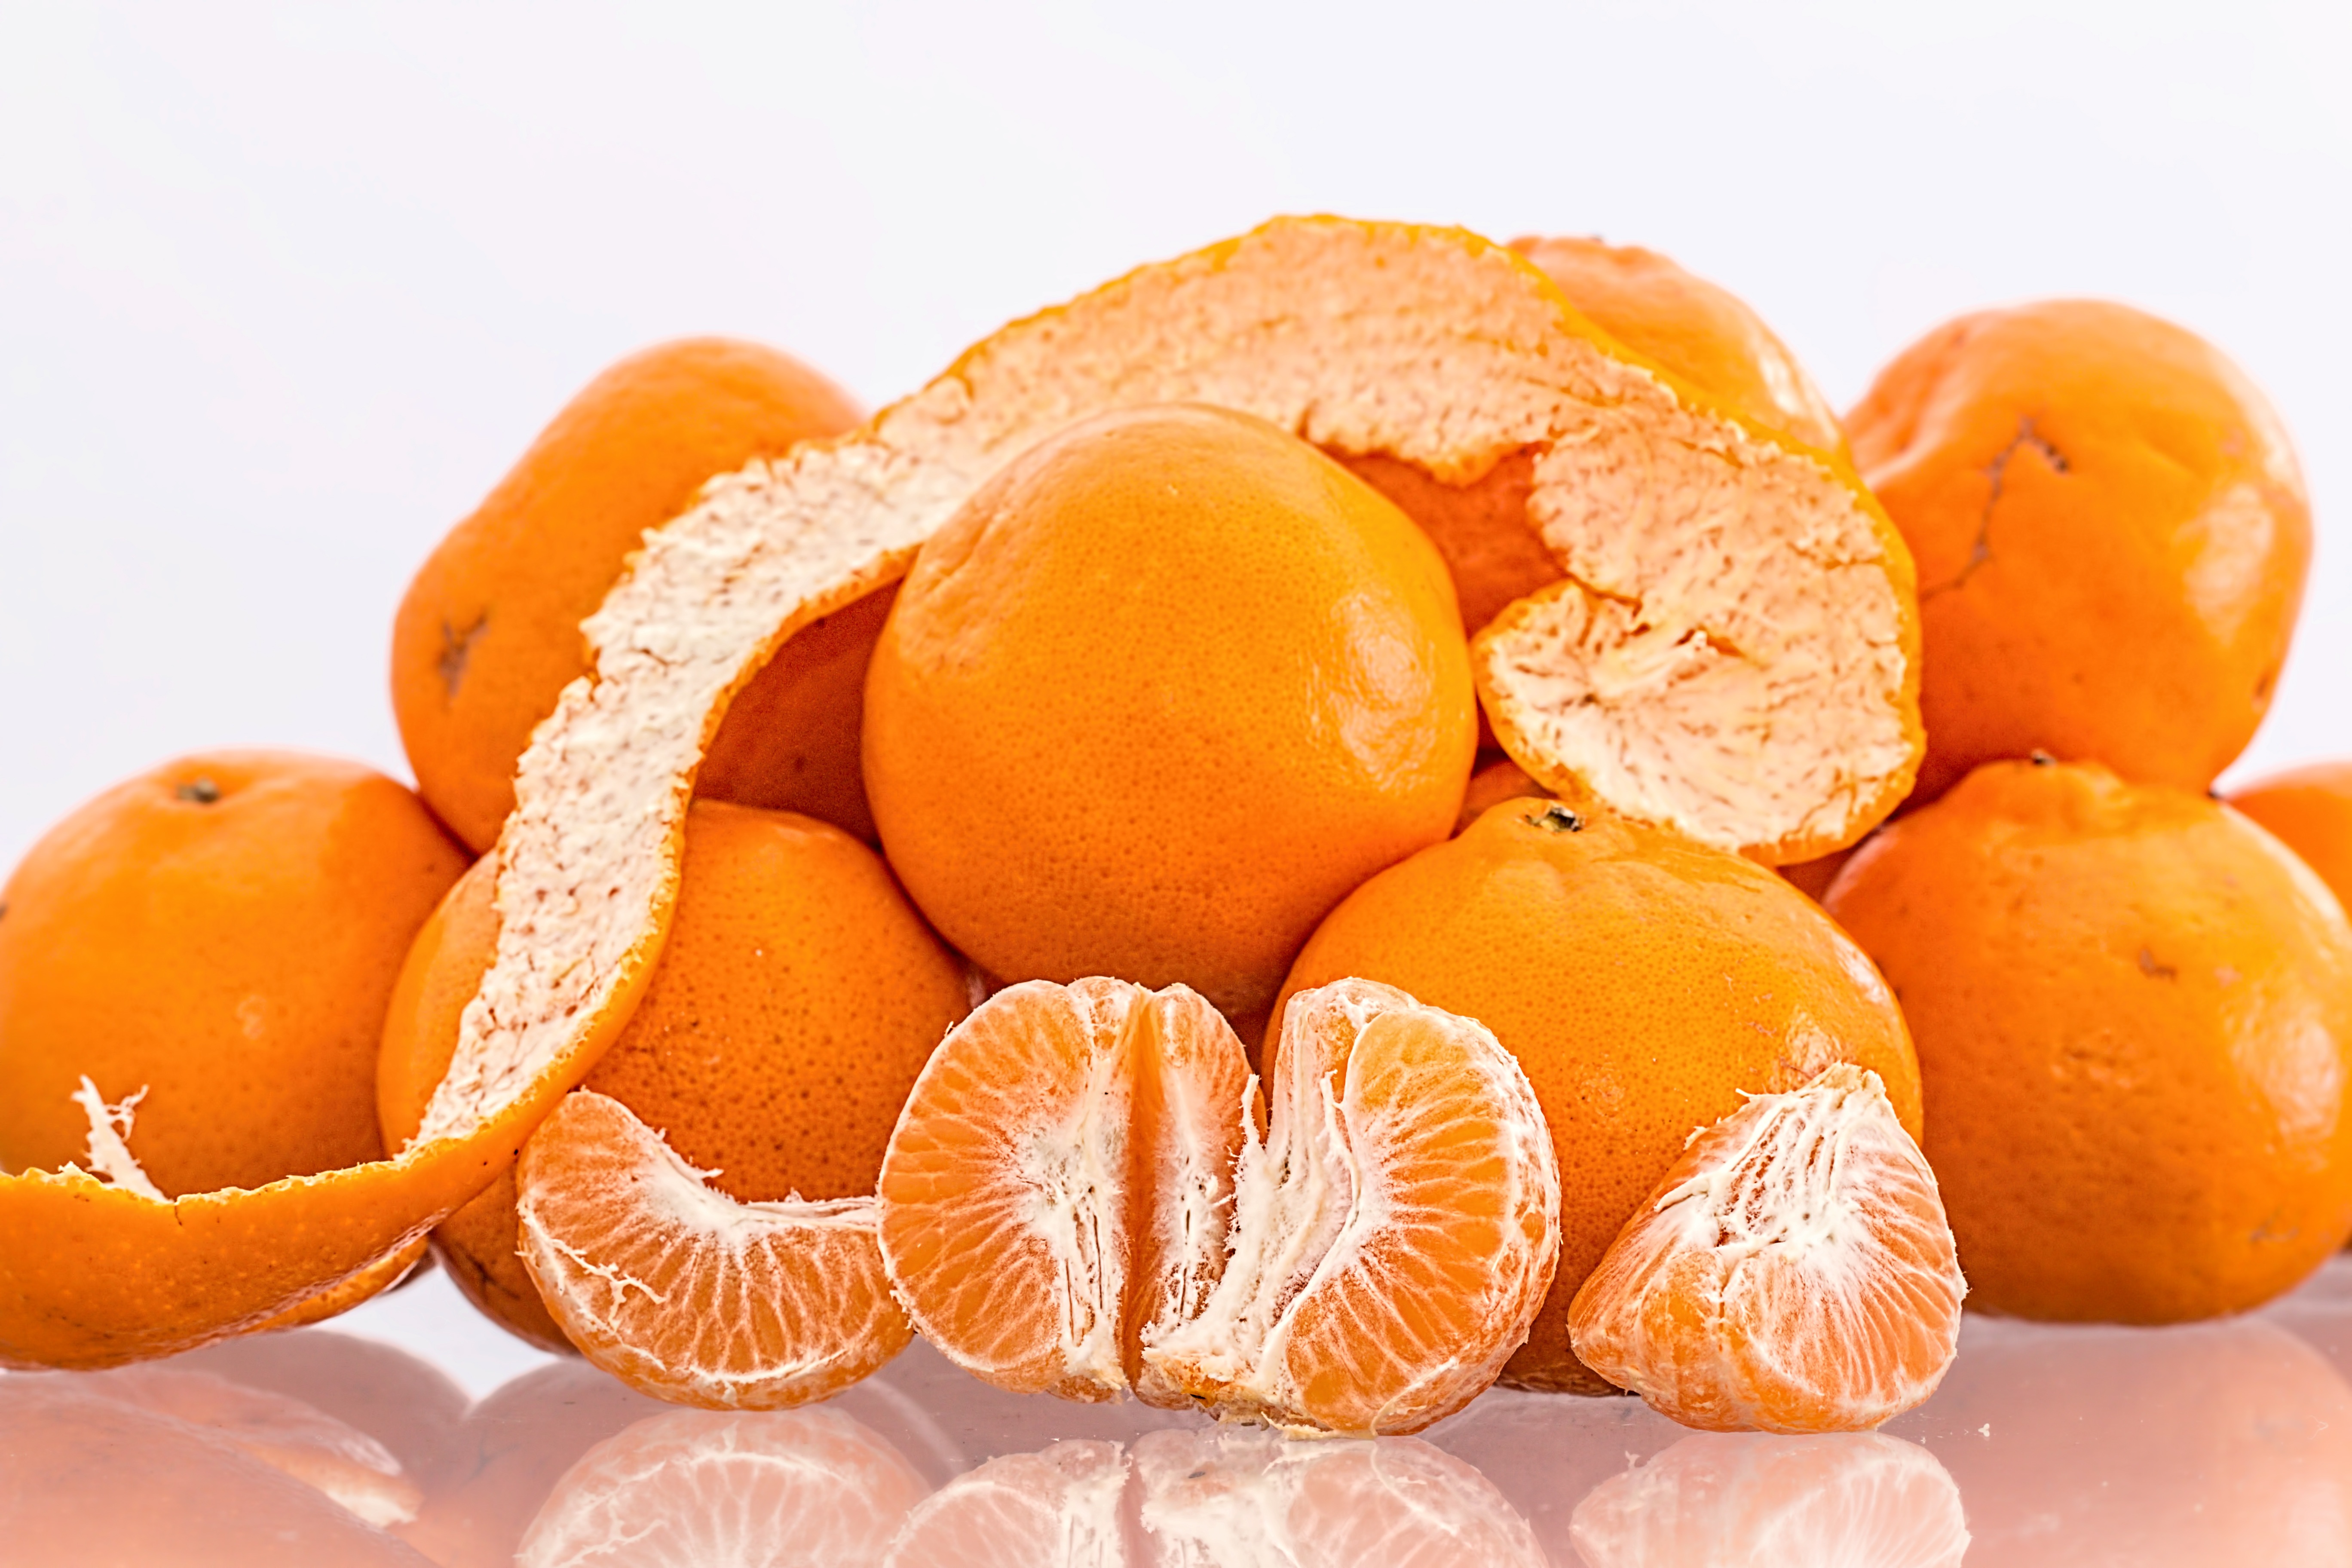
plant, fruit, sweet, orange, food, produce, healthy, delicious, apricot, peel, tangerine, calabaza, kumquat, clementine, oranges, citrus, flowering plant, bitter orange, mandarin orange, land plant, tangelo, royalty free images